Microtome

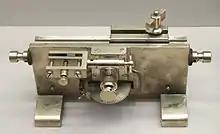
Microtome (C. Reichert, Vienna, 1905–1915)

A recent development is the laser microtome, which cuts the target specimen with a femtosecond laser instead of a mechanical knife. This method is contact-free and does not require sample preparation techniques. The laser microtome has the ability to slice almost every tissue in its native state. Depending on the material being processed, slice thicknesses of 10 to 100 μm are feasible.